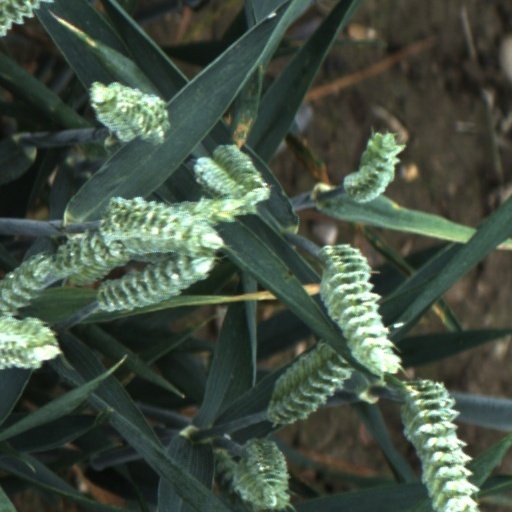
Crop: wheat